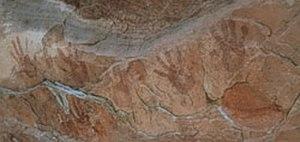
Les Amérindiens, Indiens d'Amérique, Indiens, Autochtones ou encore membres des Premières Nations, aborigènes, natifs américains ou Autochtones américains, sont les habitants de l'Amérique avant la colonisation européenne et leurs descendants. La présence humaine dans cette partie du monde remonte au Paléolithique. En 1492, ils occupent la totalité des Amériques : Amérique du Nord, Amérique centrale, Amérique du Sud, ainsi que les Caraïbes.